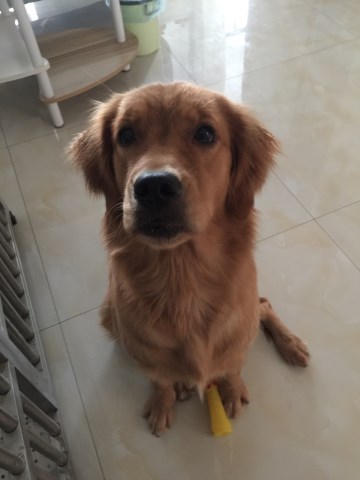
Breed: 5355-n000126-golden_retriever